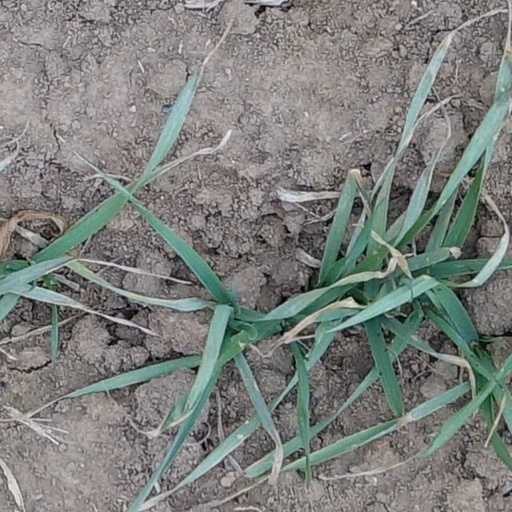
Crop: wheat